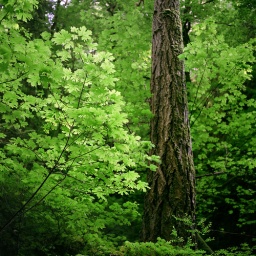
nestled in a bed of green